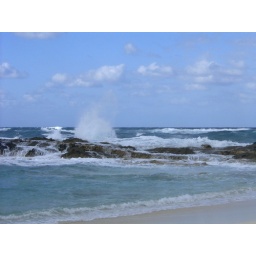
The weather was windy, but the water was pretty to look at...till the sand pelted you in the eye ball! :)